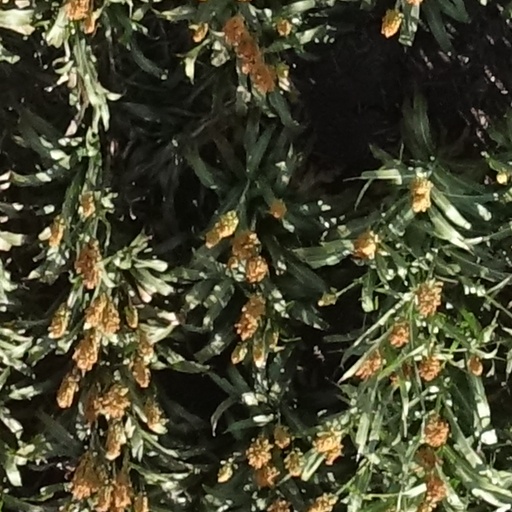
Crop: sorghum